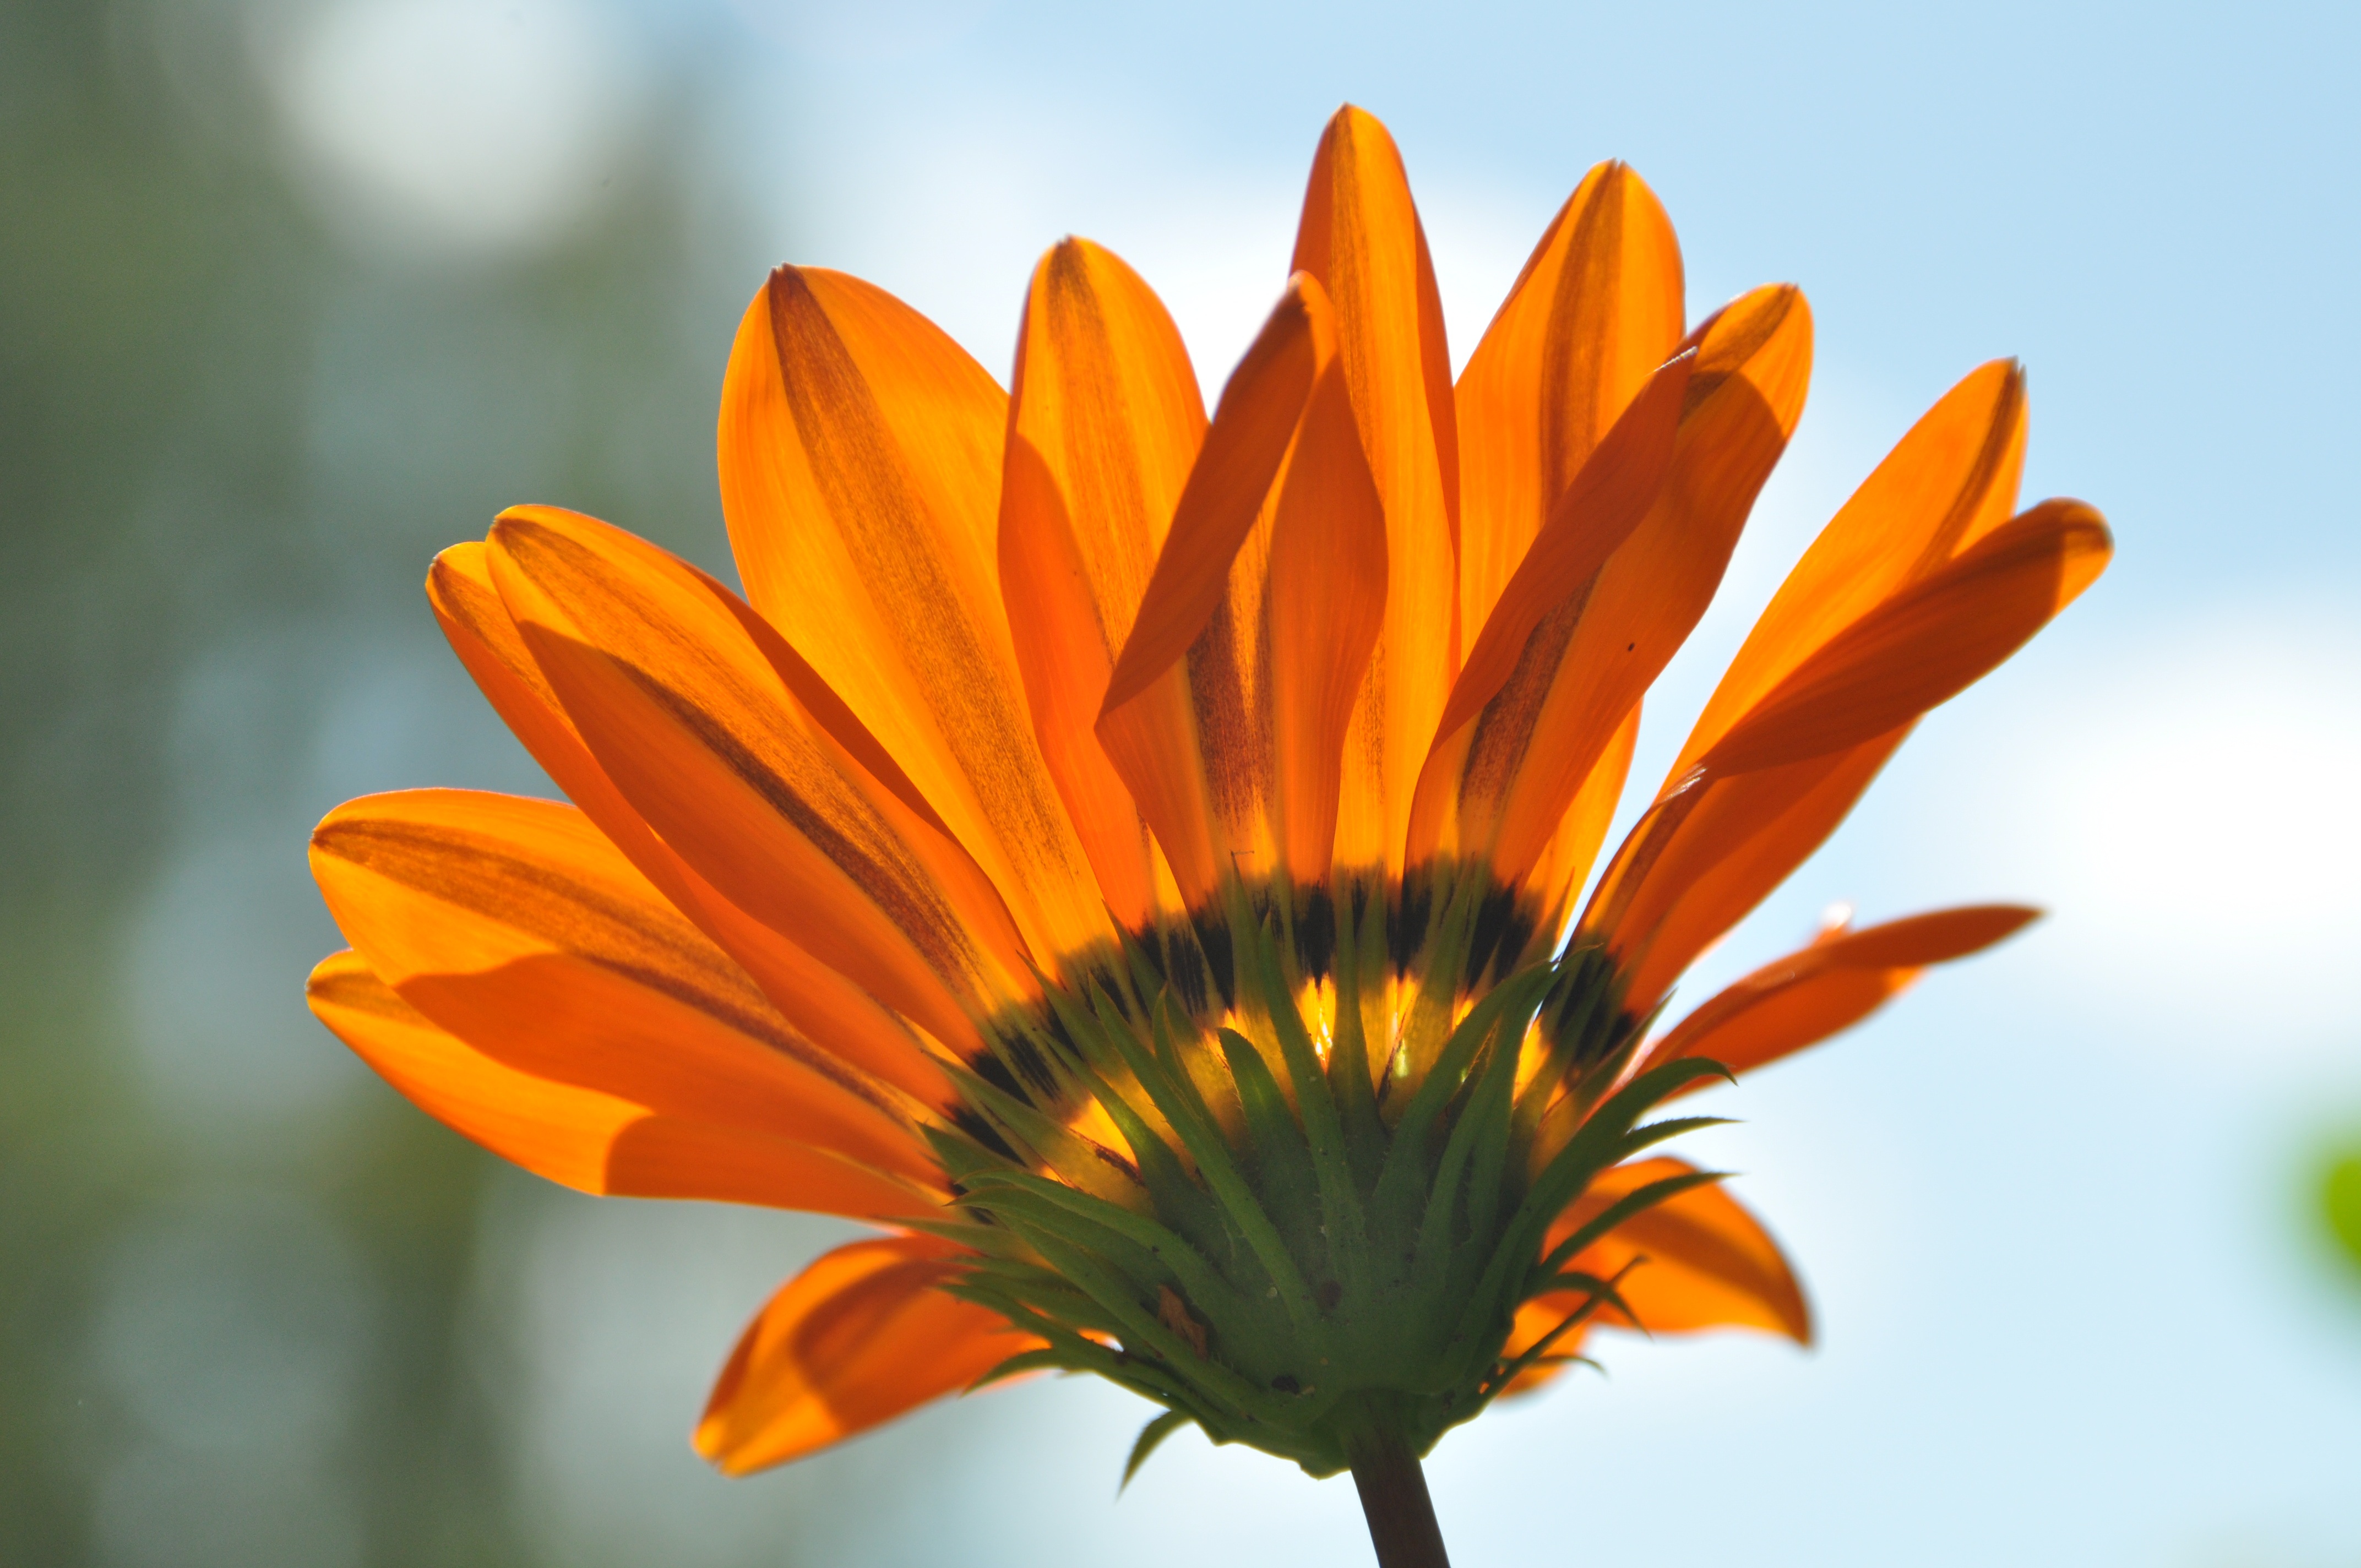
nature, blossom, plant, sunlight, leaf, flower, petal, bloom, orange, herb, autumn, botany, yellow, close, flora, wildflower, close up, nectar, macro photography, flowering plant, daisy family, calendula, plant stem, land plant